WCLV

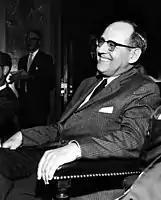
Dr. William B. Levenson

Even as WBOE was a non-commercial station, the Cleveland Public Schools made special arrangements with WTAM, WHK, WGAR, WCLE and WJW to provide access to educational sustaining programs from the four major radio networks: NBC, Blue/ABC, CBS and Mutual. All stations supplied private lines to WBOE's studios for the purpose of either directly broadcasting sustaining programs to a classroom or to record them for future rebroadcast, sometimes with added narration. Provided daily listings from all four networks, WBOE had the ability to broadcast live speeches or addresses from world leaders if any network carried it. Newscasts from all four networks were also rebroadcast, along with locally originated programs from the stations if they were of educational interest. Sustaining programs relayed over WBOE during the 1939–1940 school year included Mutual's "Intercollegiate Debates", NBC's "Gallant American Women" and "Between the Bookends", and CBS's "Young People's Concerts". This arrangement was briefly imperiled in November 1945 when American Federation of Musicians president James Petrillo directed networks to ban the duplication of programs containing music on FM stations, preventing WBOE from accessing CBS's "The American School of the Air" via WGAR; the AFM relaxed the ban for WBOE a few weeks later. WBOE also rebroadcast installments of "The Ohio Story", a regionally syndicated anthology series WTAM originated by arrangement of Ohio Bell with all commercials excised.